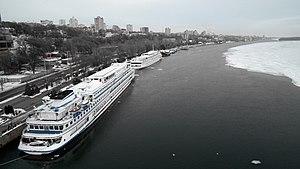
Rostov-sur-le-Don est une ville de l'Ouest de la Russie, sur les rives du fleuve Don, à une quarantaine de kilomètres de son embouchure sur la mer d'Azov et à 959 kilomètres au sud de Moscou. Avec une population qui s'élevait à 1 119 875 habitants en 2016, il s'agit de la dixième ville de Russie. Rostov-sur-le-Don est un grand centre économique, industriel et scientifique et est la capitale officieuse du sud de la Russie. Sur le plan administratif, c'est la capitale de l'oblast de Rostov et du District fédéral du Sud.